Raúl Iberbia

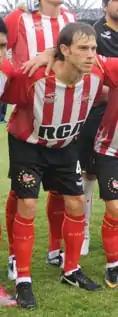

Raúl Alejandro Iberbia (born 25 December 1989) is an Argentine footballer who currently plays for Villa San Carlos as a left back.